Nissan Laurel

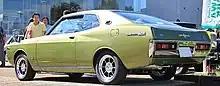
Nissan Laurel 2000SGX Hardtop (C130) with Hayashi Street wheels

In April 1972, the second Laurel generation appeared, again in four-door saloon and two-door hardtop coupé form affectionately known as the "Butaketsu" Laurel ("pig butt") because of its ample rear quarter panels and tail section, with the taillights incorporated into the rear bumper. The saloon continued to use MacPherson struts for the front wheels but now used a rear beam axle and semi-elliptic leaf spring.